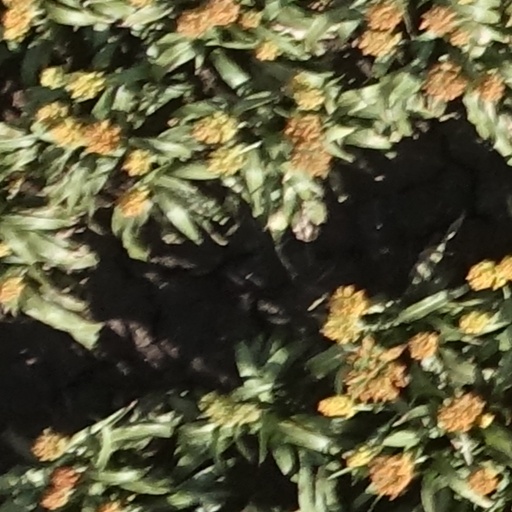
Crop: sorghum